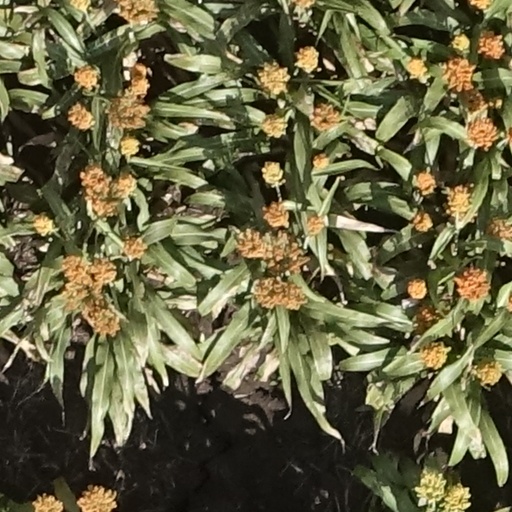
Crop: sorghum